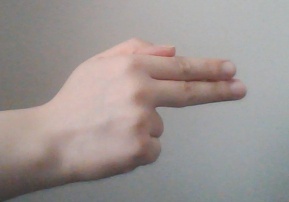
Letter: ghain